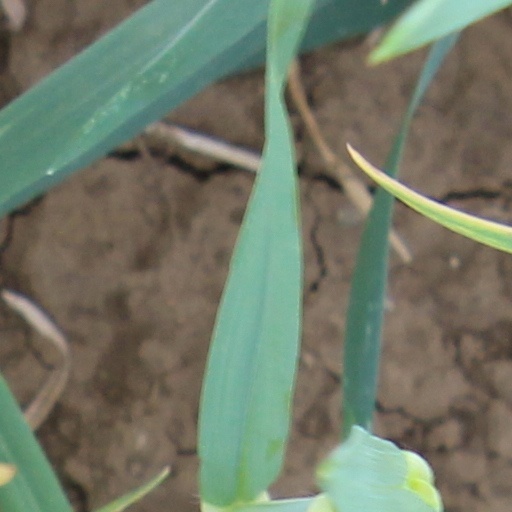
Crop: wheat